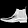
Label: Ankle boot